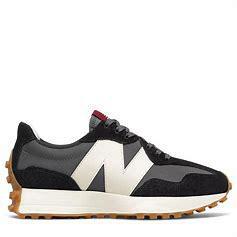
Brand: New
Model: Balance 327